Norfolk Orbital Railway

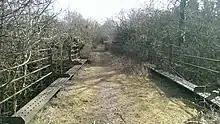
NOR Bridge 1715 at Fakenham.

In 2009 the Norfolk Orbital Railway attempted to secure a section of the railway formation in Fakenham, but was outbid by a London developer who claimed not to know of the project. The land was once again auctioned on 10 December 2014, and was secured for the railway project for £24,000.